Andy Cohen (architect)

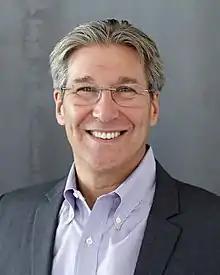

Andy Cohen is an American architect and global co-chair of Gensler co-CEO of Gensler, the world's largest architecture and design firm by revenue. He served as co-CEO of the global company with Diane Hoskins from 2005 through the end of 2023. He is a fellow of the American Institute of Architects, a registered architect in 41 states, and member of the International Interior Design Association. He is also on the Gensler board of directors.